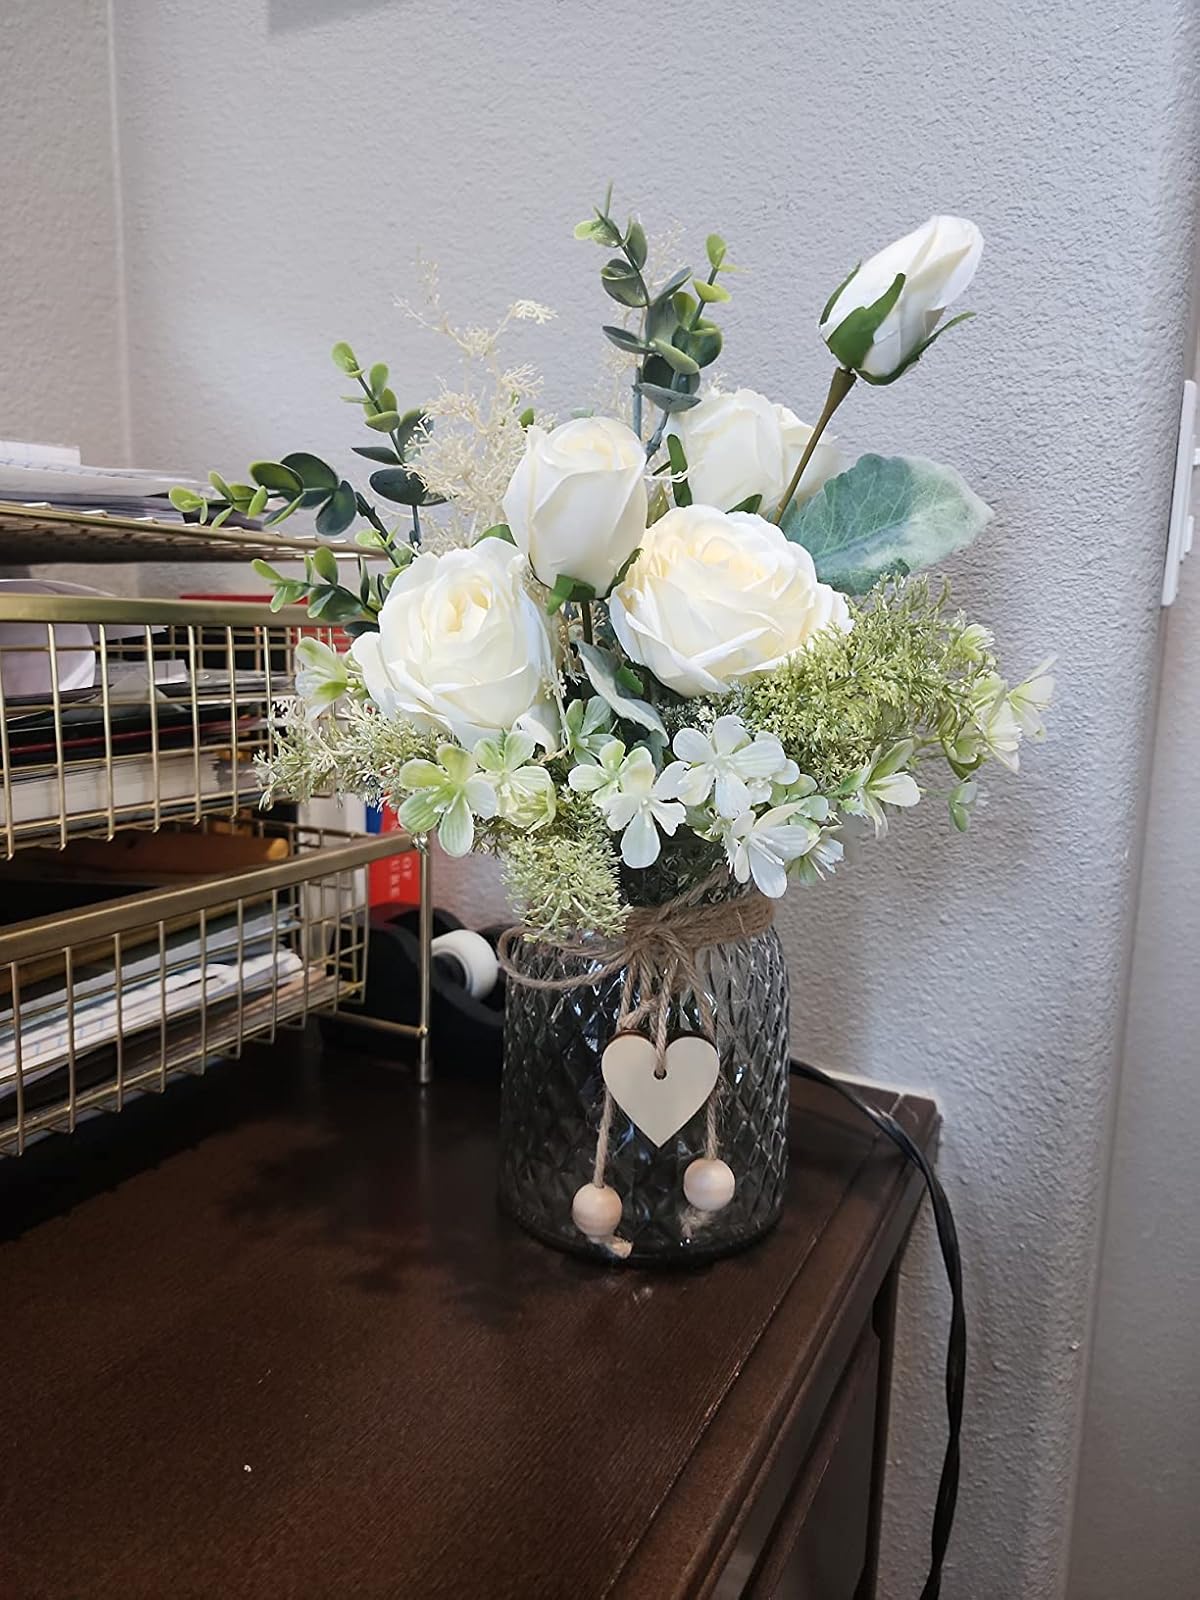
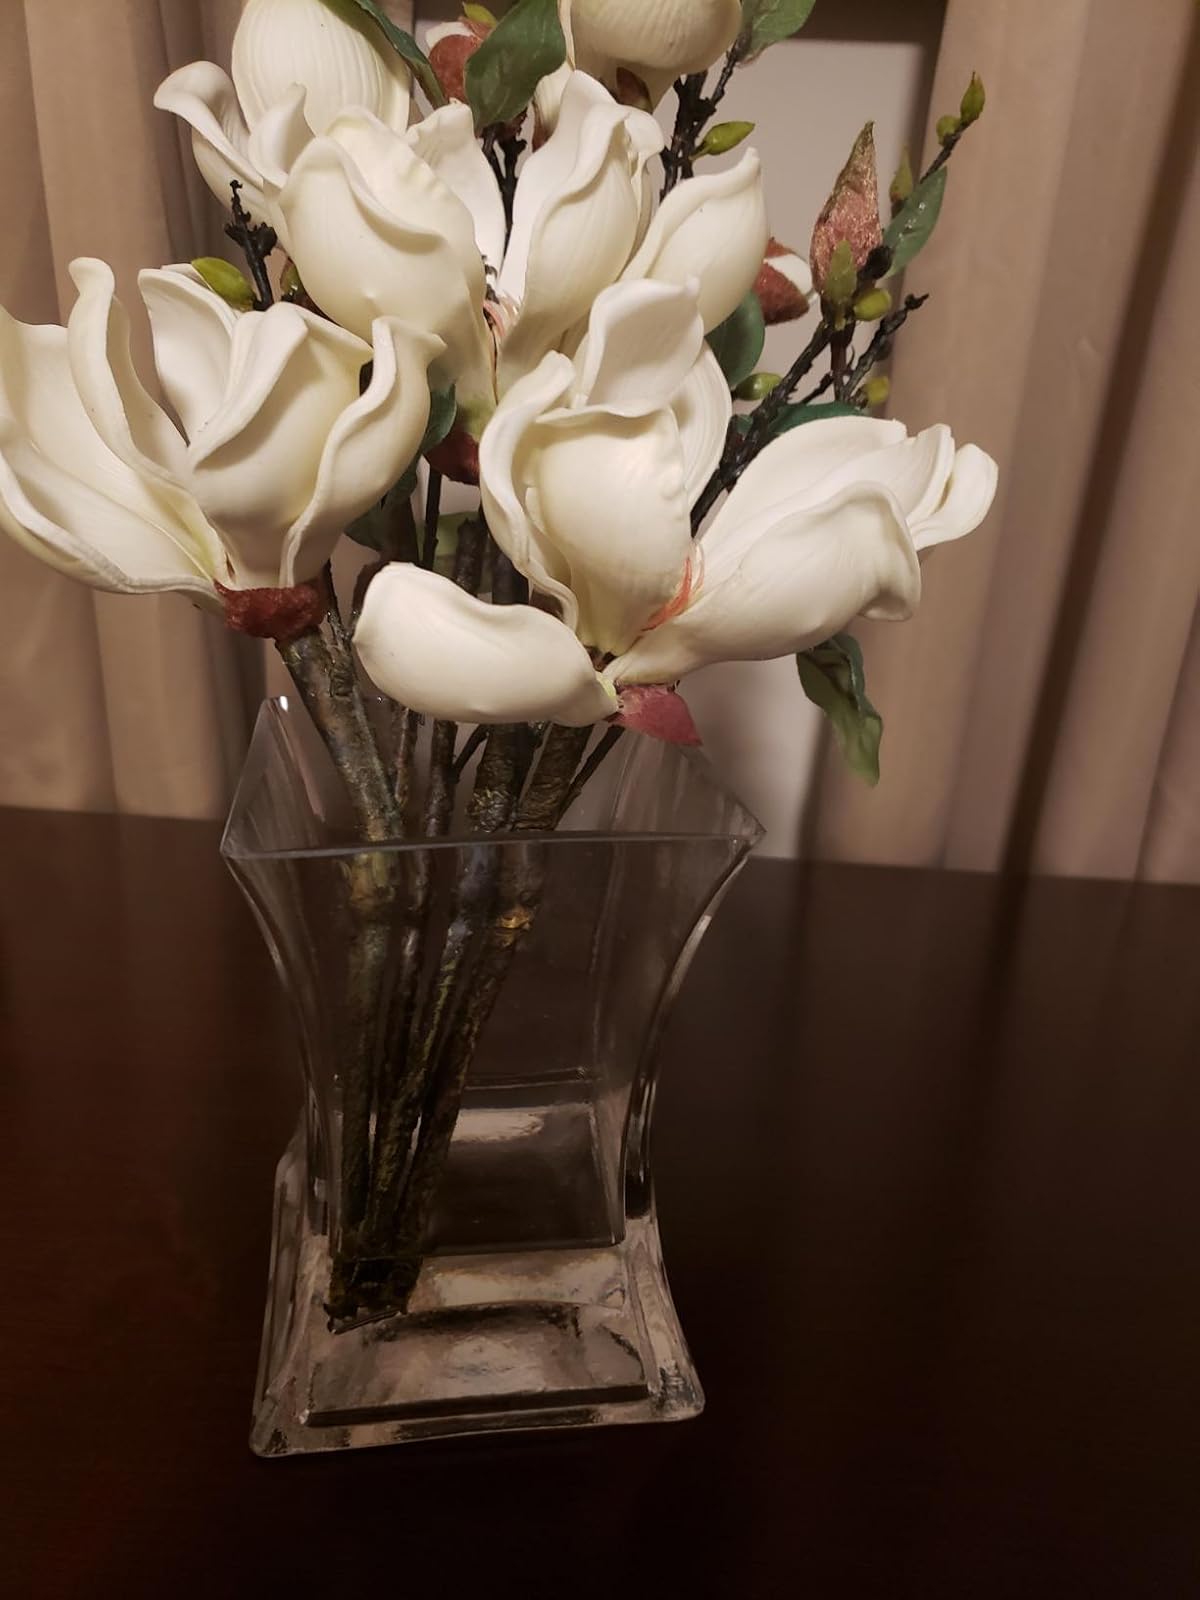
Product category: vase
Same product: no